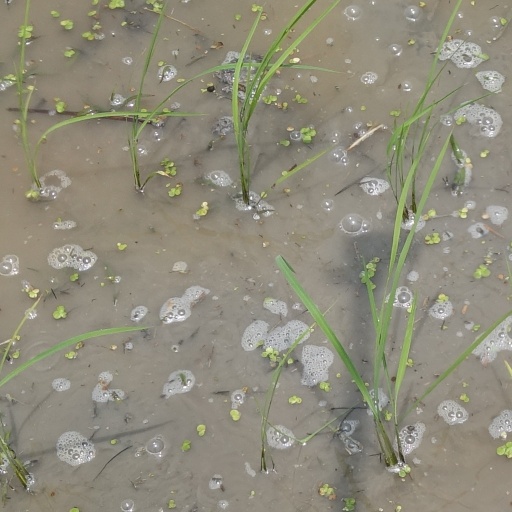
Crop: rice